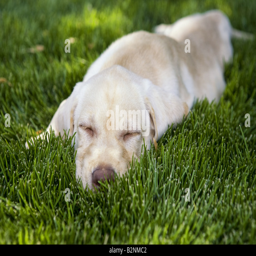
yellow puppy sleeping outdoors in the green grass